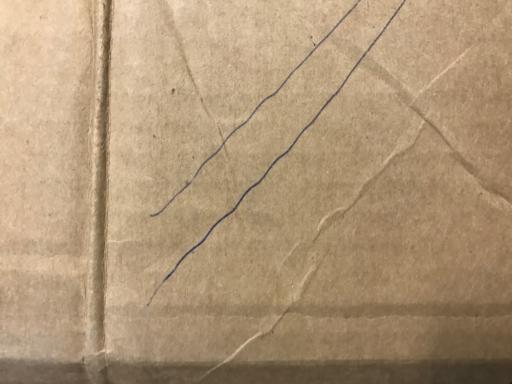
Label: cardboard